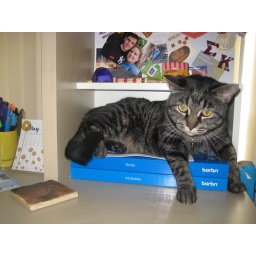
Lucy is annoyed that my MASSIVE legal sized outlines books is taking over her desk space.